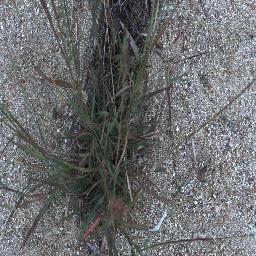
Label: negative